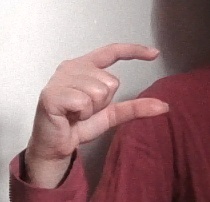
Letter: dal